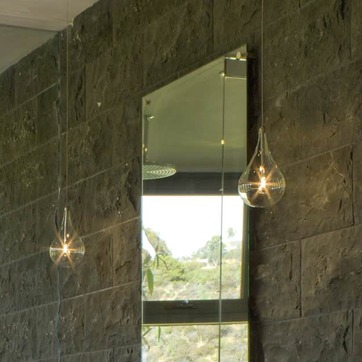
Material: mirror